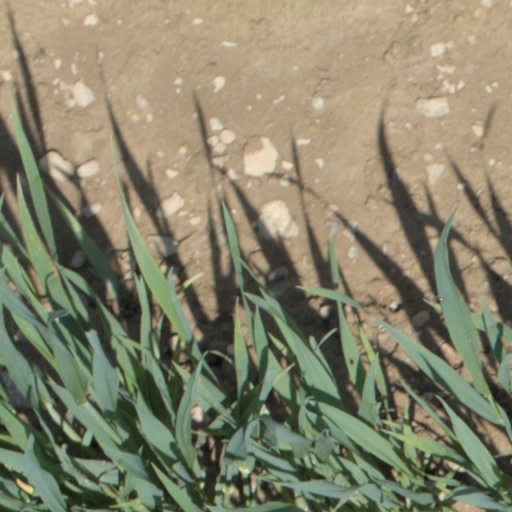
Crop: wheat